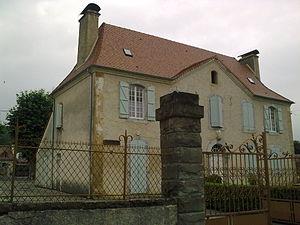
Mairie de Anoye
Anoye est une commune française, située dans le département des Pyrénées-Atlantiques en région Nouvelle-Aquitaine.